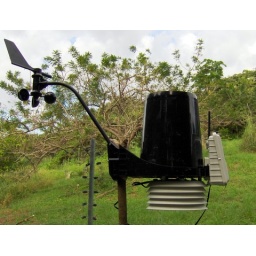
From the WestThere is a clear view to the East which is only lightly woodedThe unit is 2 meters above ground